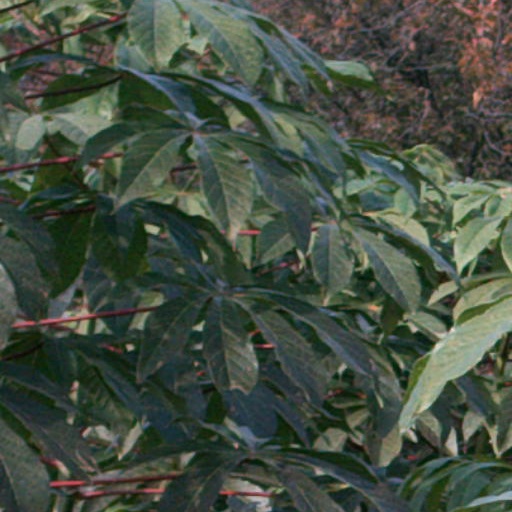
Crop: cassava